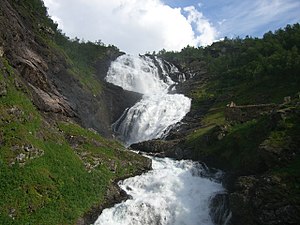
Kjosfossen
Kjosfossen er et vandfald på Flåmselvi i Aurland kommune i Sogn og Fjordane i Norge. Vandfaldset, der er en af landets mest besøgte seværdigheder, ligger lige nedenfor Reinungavatnet, øverst i Flåmsdalen. Den har en total faldhøjde på 225 meter, fordelt på flere fald med en horisontal længde på ca. 700 meter.